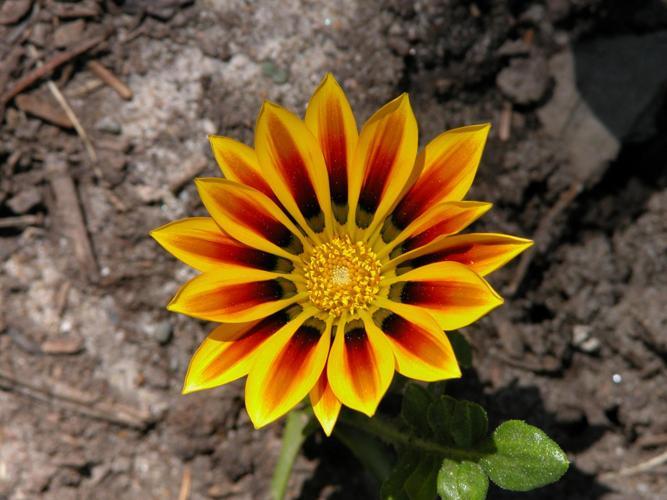
Label: gazania